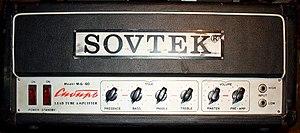
Sovtek est un fabricant russe de tube électronique et d'amplificateur pour instruments de musique. Depuis les années 1990, Sovtek appartient à l'entreprise américaine New Sensor Corporation. Le site de production de Sovtek à Saratov est également utilisé pour la production de tubes de la marque Electro-Harmonix, autre entité du groupe New Sensor Corporation. Le fabricant produit également des pédales comme la Big Muff.